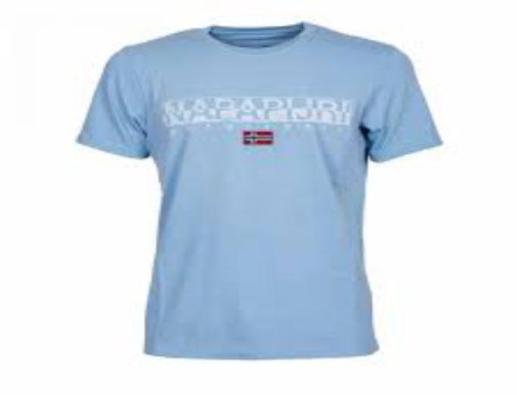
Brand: napapijri
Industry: Clothes